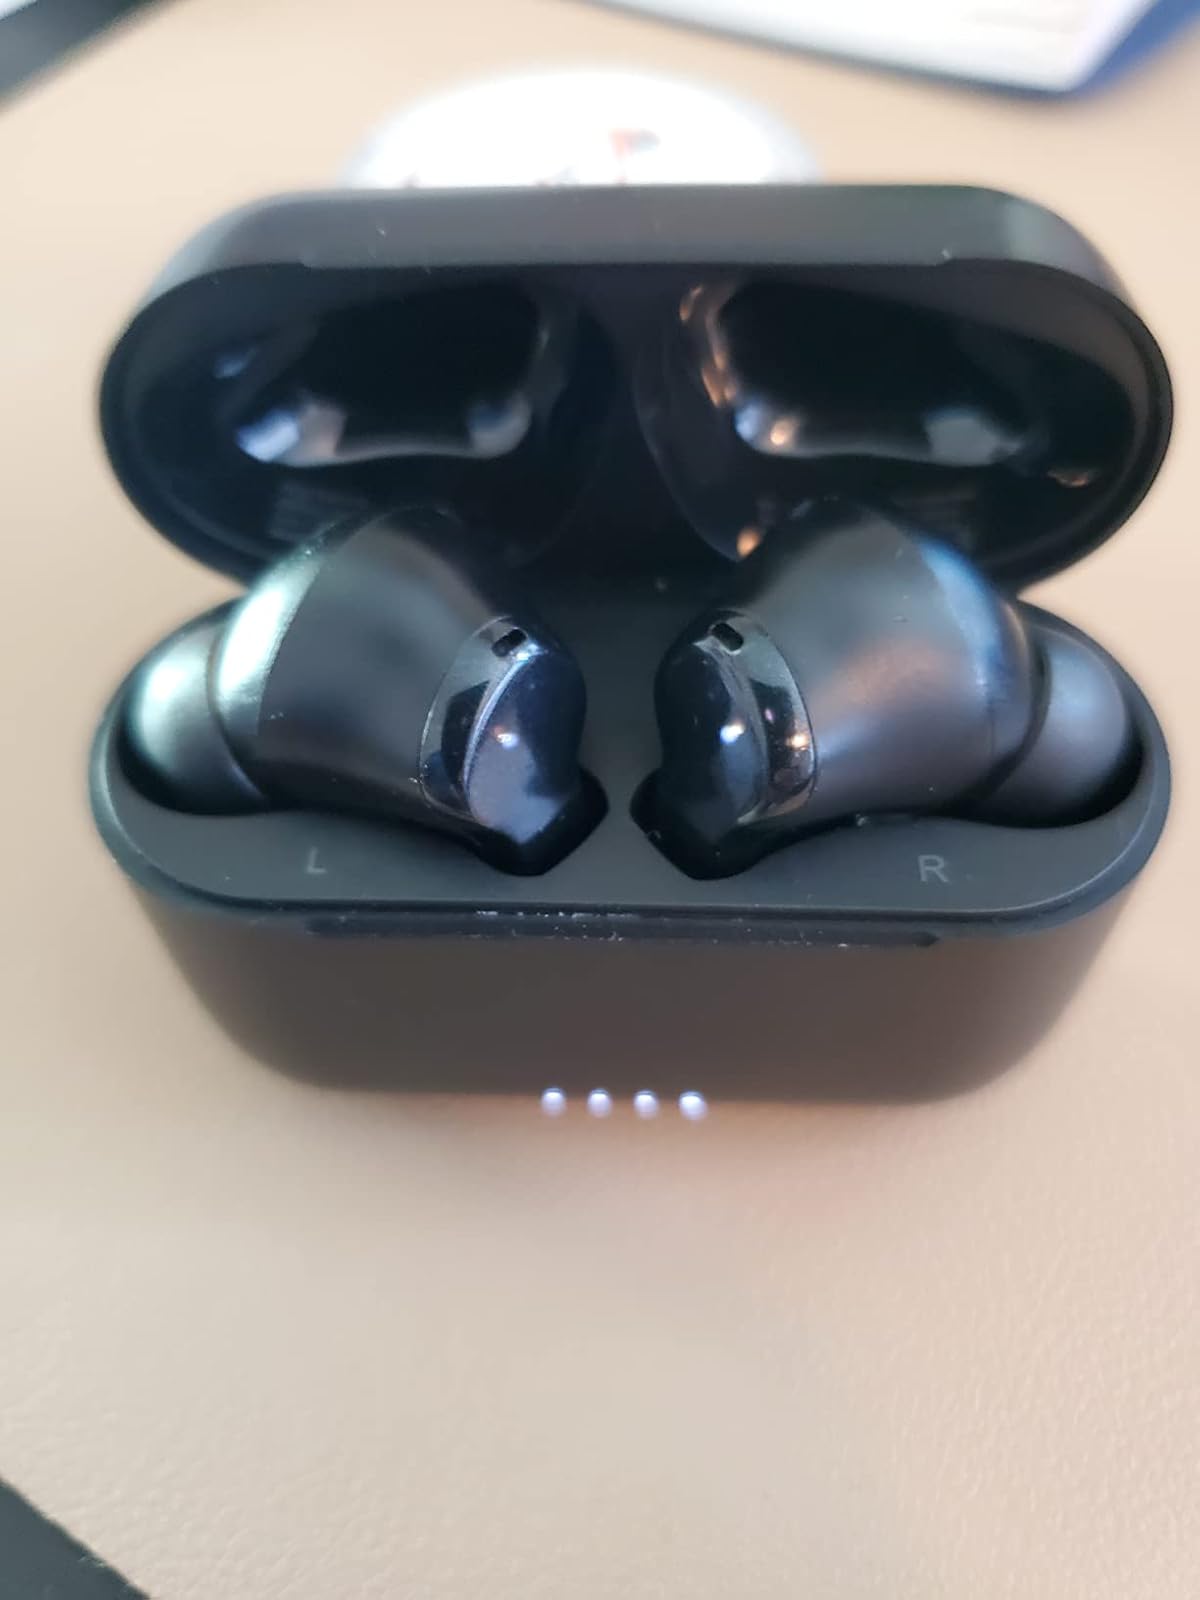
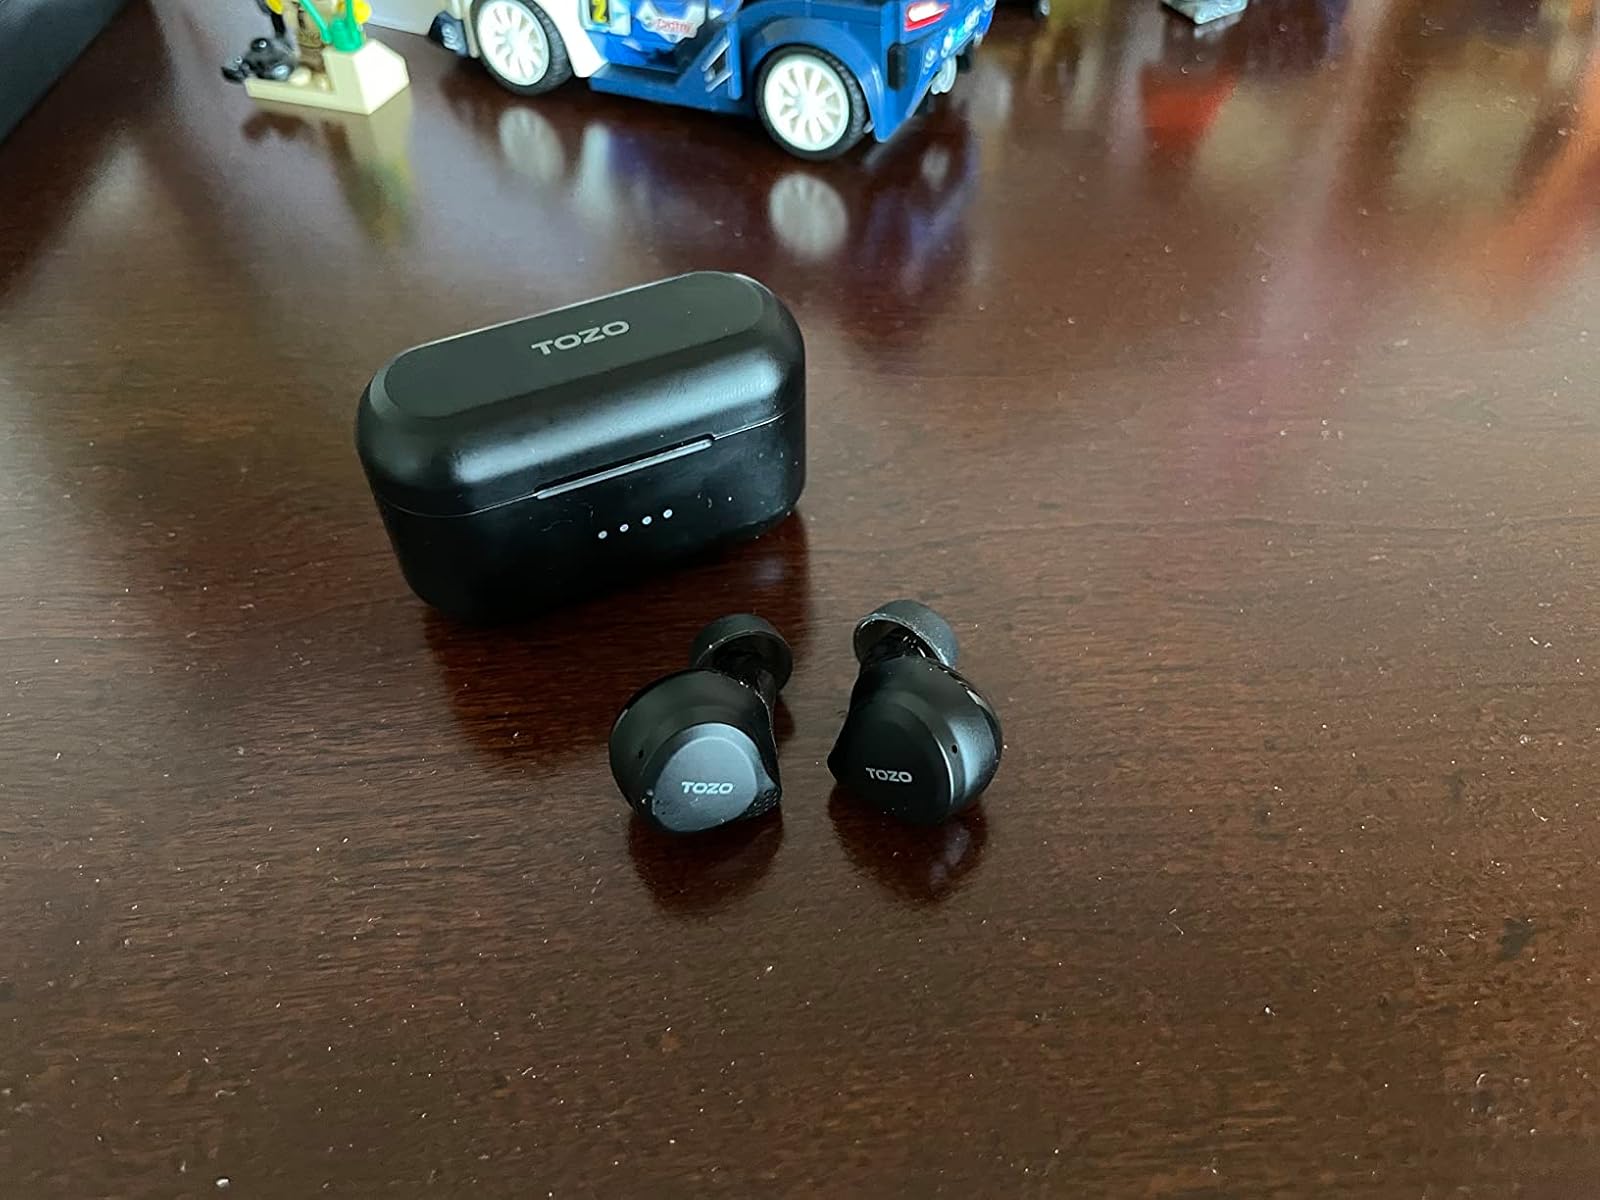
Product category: earbuds
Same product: no